Meteora (horse)

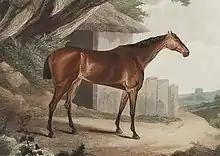

Meteora (1802–1821) was a British Thoroughbred racehorse and broodmare who won the classic Oaks Stakes at Epsom Downs Racecourse in 1805. In a racing career which began with her win in the Oaks on 31 May 1805 and lasted until July 1810 she ran thirty-six timeas and won twenty-four races. She defeated the Derby winner Cardinal Beaufort and the St Leger winner Staveley in match races and won many other important races of the era including the Stamford Gold Cup (three times), the Oatlands Stakes (twice), the Audley End Stakes, the Somerset Stakes and the Brighton Gold Cup. Many of her defeats occurred when she was carrying large weights in handicap races.